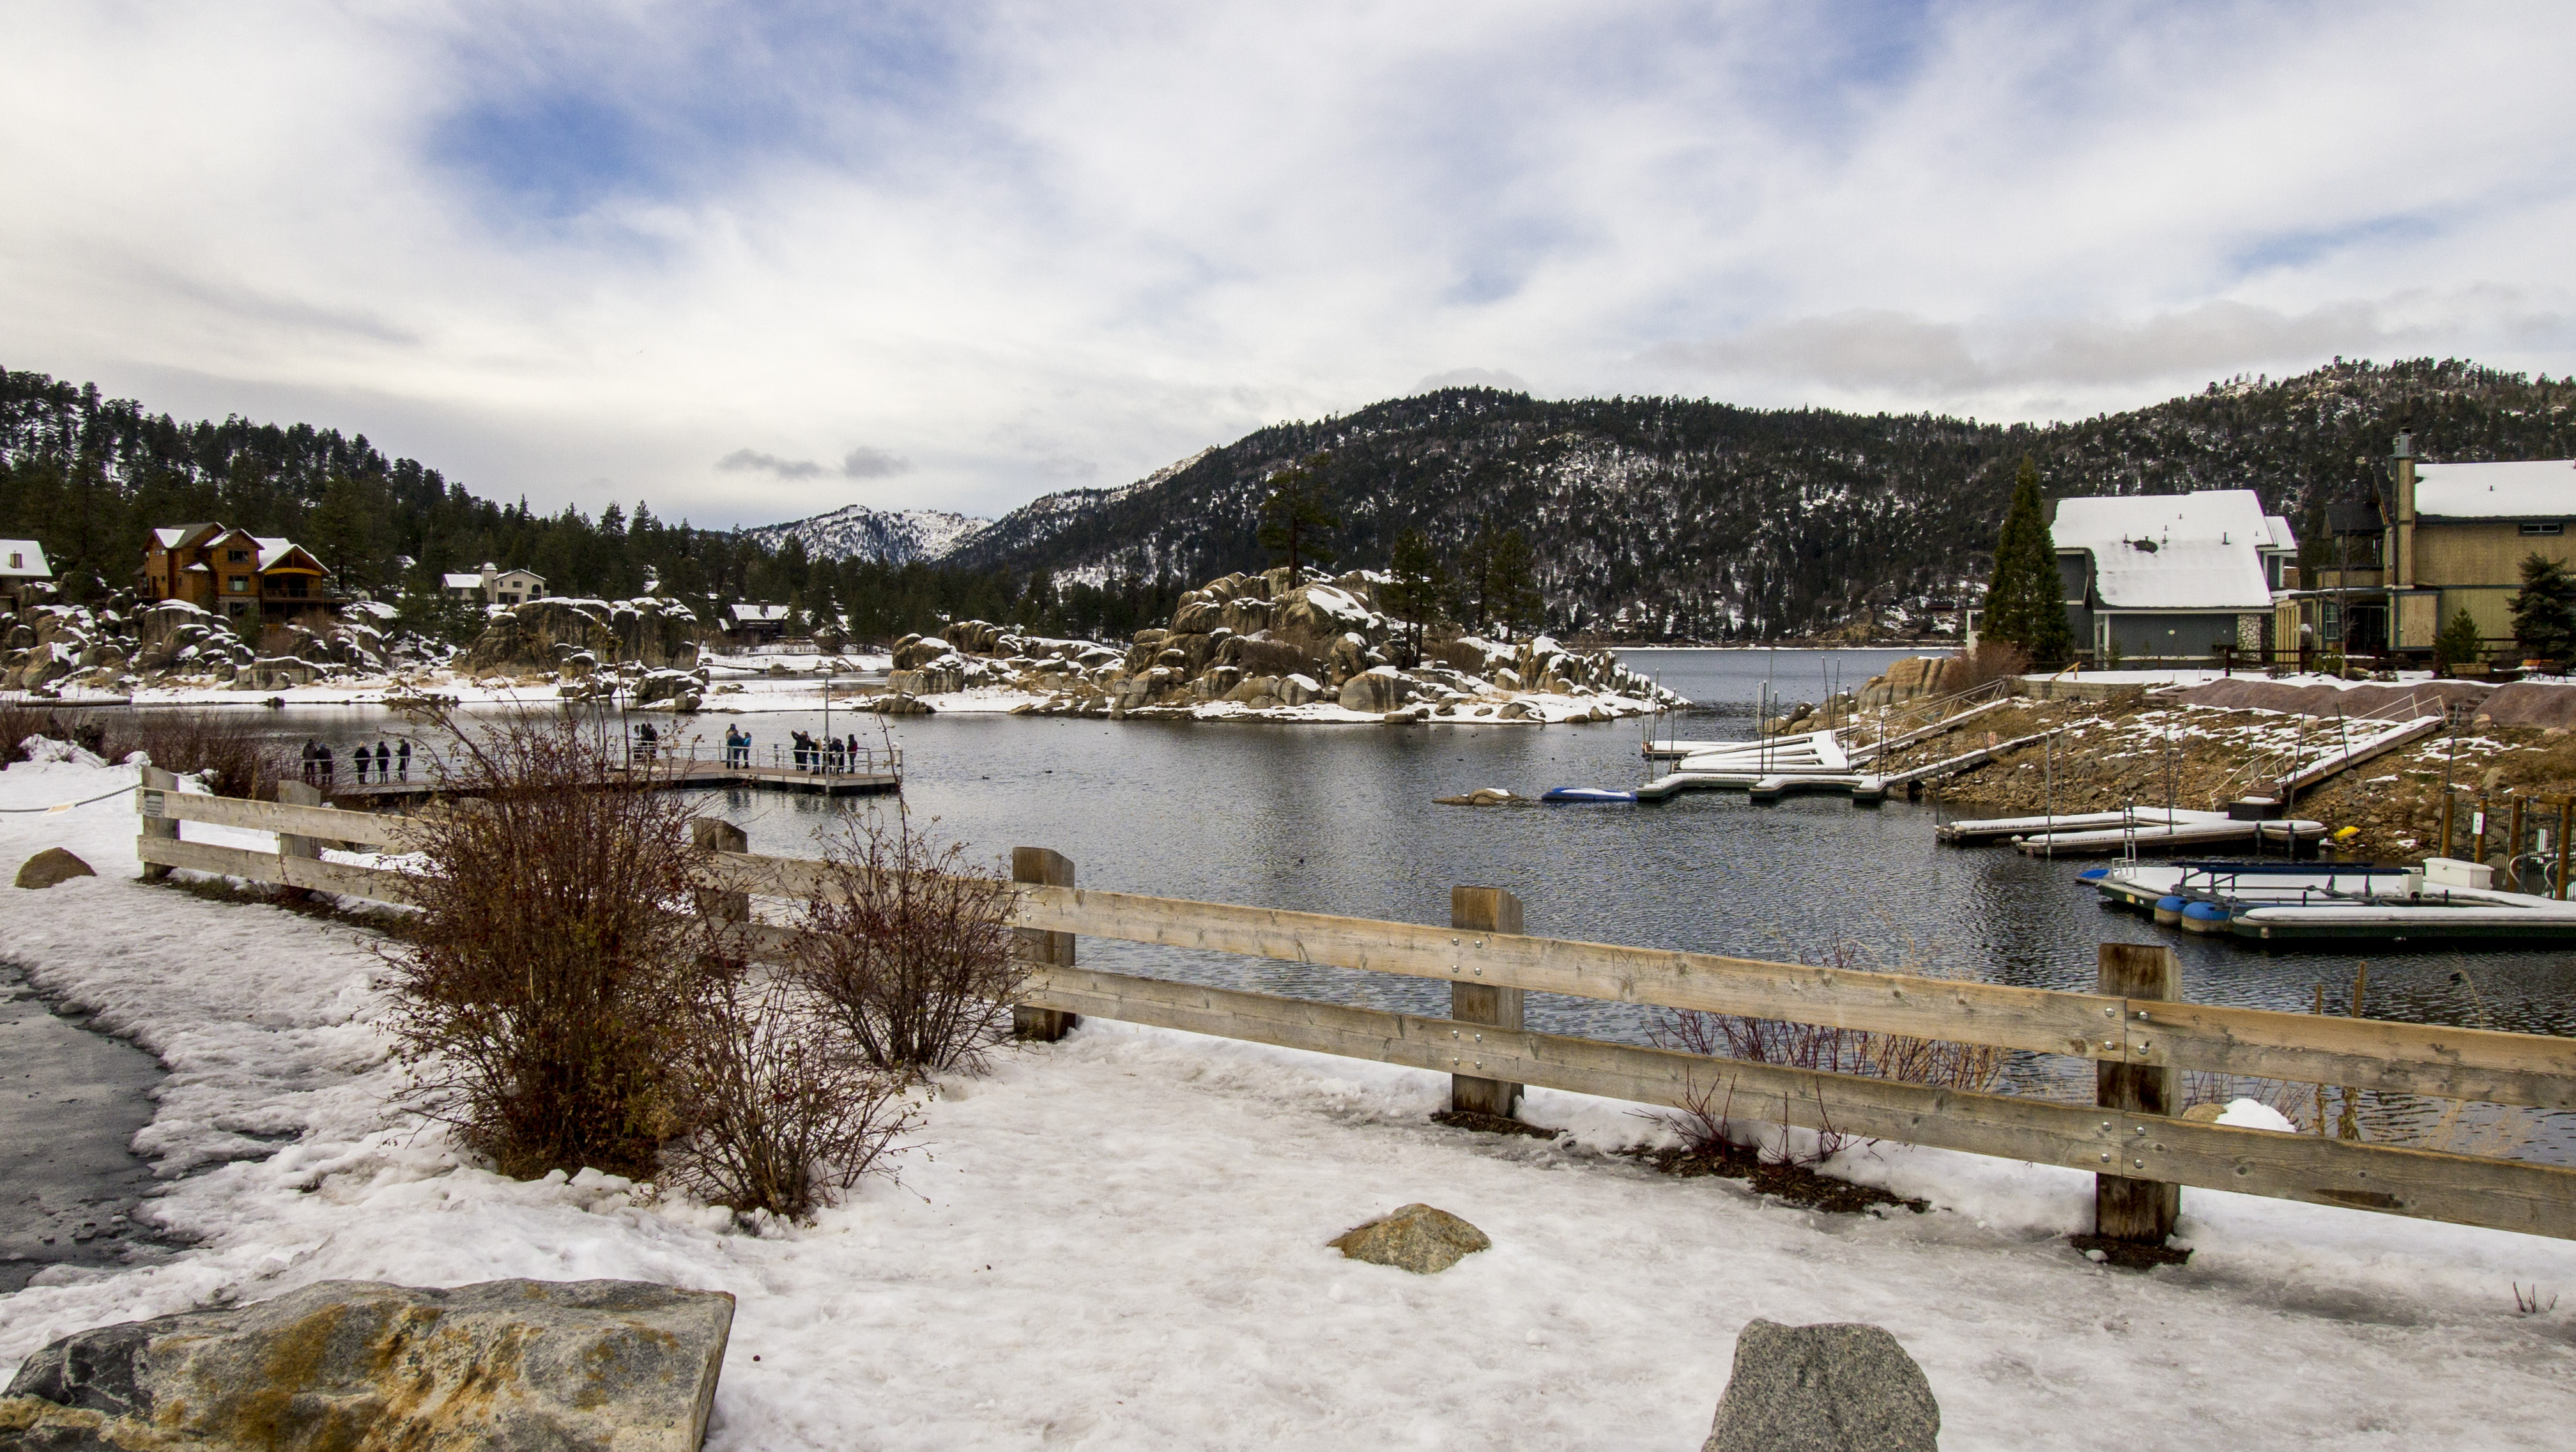
landscape, sea, coast, water, mountain, snow, winter, lake, town, river, village, weather, child, season, family, creativecommons, fun, wife, happy, day, husband